Valley of the Golden Mummies

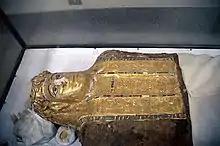
Mummy found in the Valley of the Golden Mummies, now in el-Bawiti museum, el-Bahriya, Libyan desert, Egypt.

Many of the mummies were still in good condition when they were discovered by Hawass and his team. They were decorated in